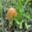
Label: mushroom